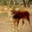
Label: deer